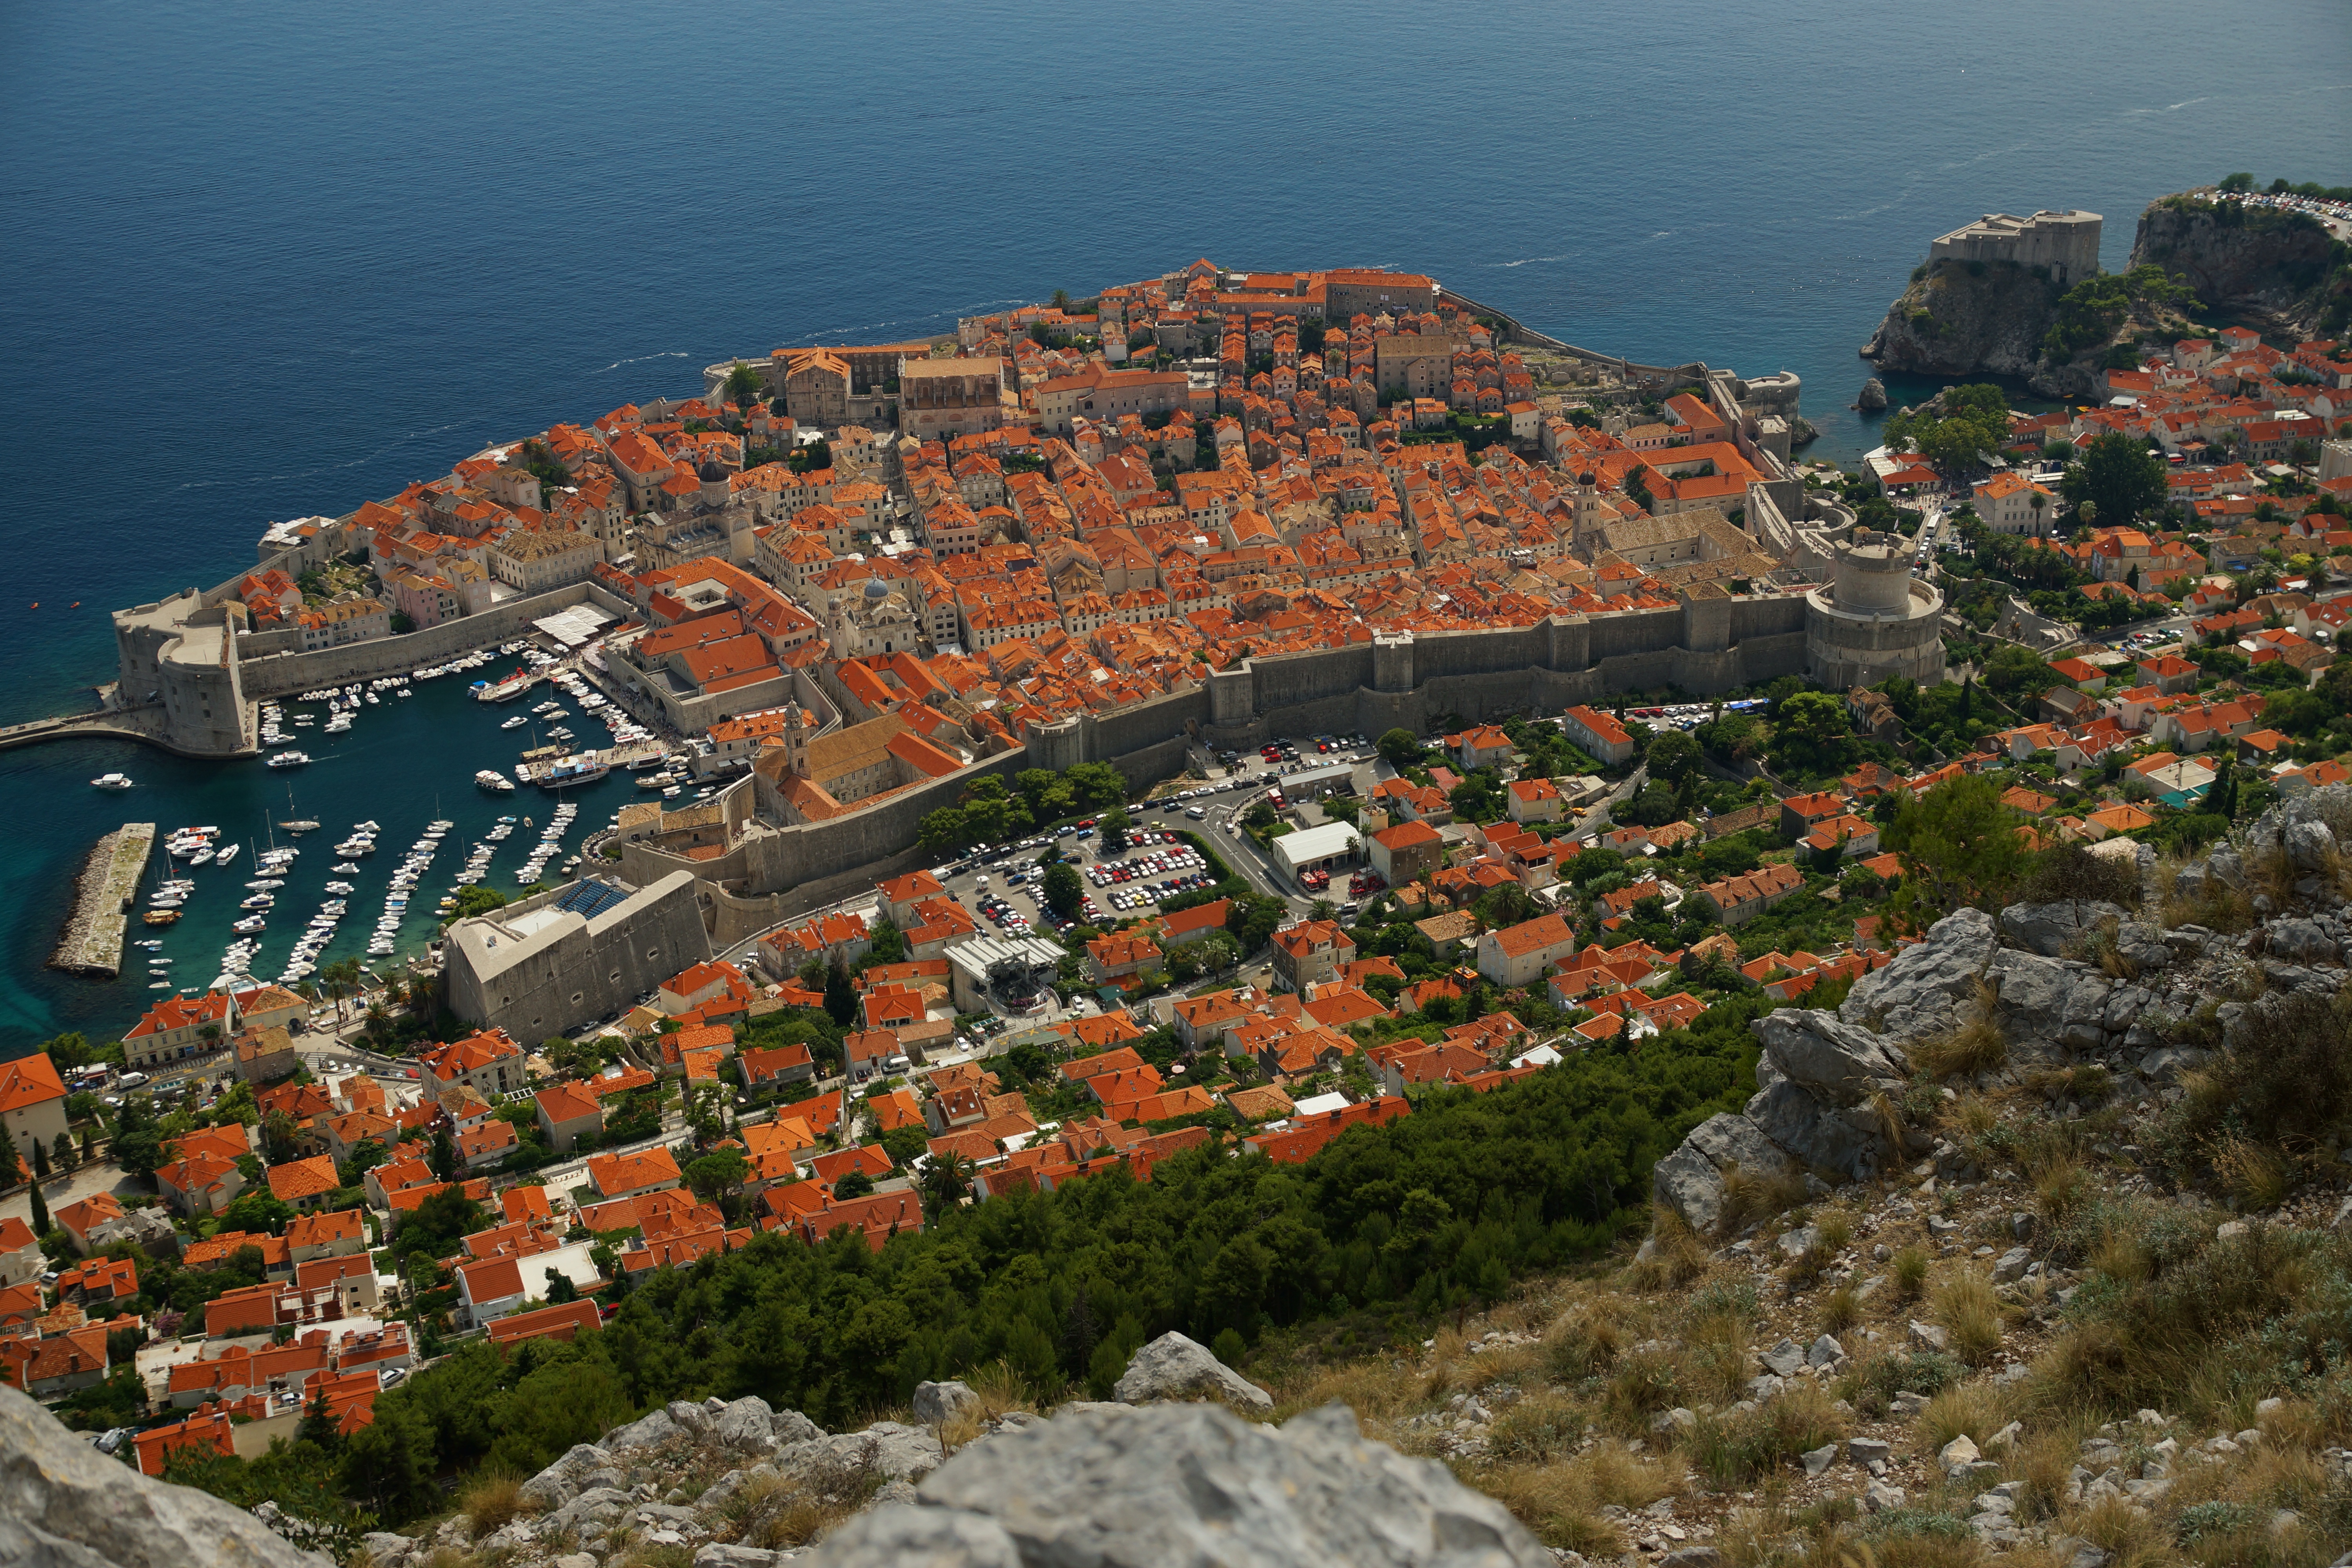
landscape, sea, coast, rock, mountain, architecture, town, view, building, monument, cityscape, travel, cliff, holiday, bay, tourism, terrain, croatia, holidays, houses, dubrovnik, unesco, the roofs, cape, monuments, the old town, bird's eye view, aerial photography